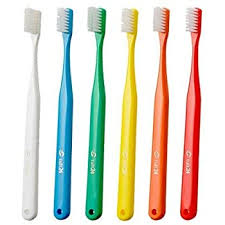
Waste category: trash